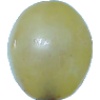
Label: Grape White 1